Van Miller

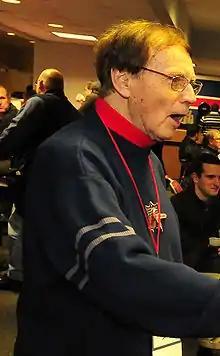
Miller in 2008

Van Miller (November 22, 1927 – July 17, 2015) was an American radio and television sports announcer from Dunkirk, New York, where he began his career at Dunkirk radio station WFCB calling play-by-play for high school football games. In the 1950s, he moved to Buffalo where he became the chief play-by-play announcer for the Buffalo Bills Radio Network, the official radio broadcasting arm of the Buffalo Bills of the National Football League from the team's inception as an AFL team in 1960 to 1971, and again from 1977 to 2003. At the time of his retirement in 2003, Miller was the longest-tenured commentator with one team (37 years) in pro football history.